WUSN

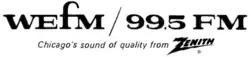
WEFM's logo as a classical station

The station began broadcasting on February 2, 1940, as experimental station W9XEN, licensed to Chicago-based radio/television manufacturer Zenith Radio Corporation. In May 1940, the Federal Communications Commission (FCC) announced the establishment, effective January 1, 1941, of an FM radio band operating on 40 channels spanning 42–50 MHz. On October 31, 1940, the first fifteen construction permits for commercial FM stations were issued, including one to Zenith for a station in Chicago at 45.1 MHz, which was issued the call sign W51C. It was one of the first FM stations in the United States, and is the country's oldest FM station still in operation. Its transmitter was located atop the Field Building.